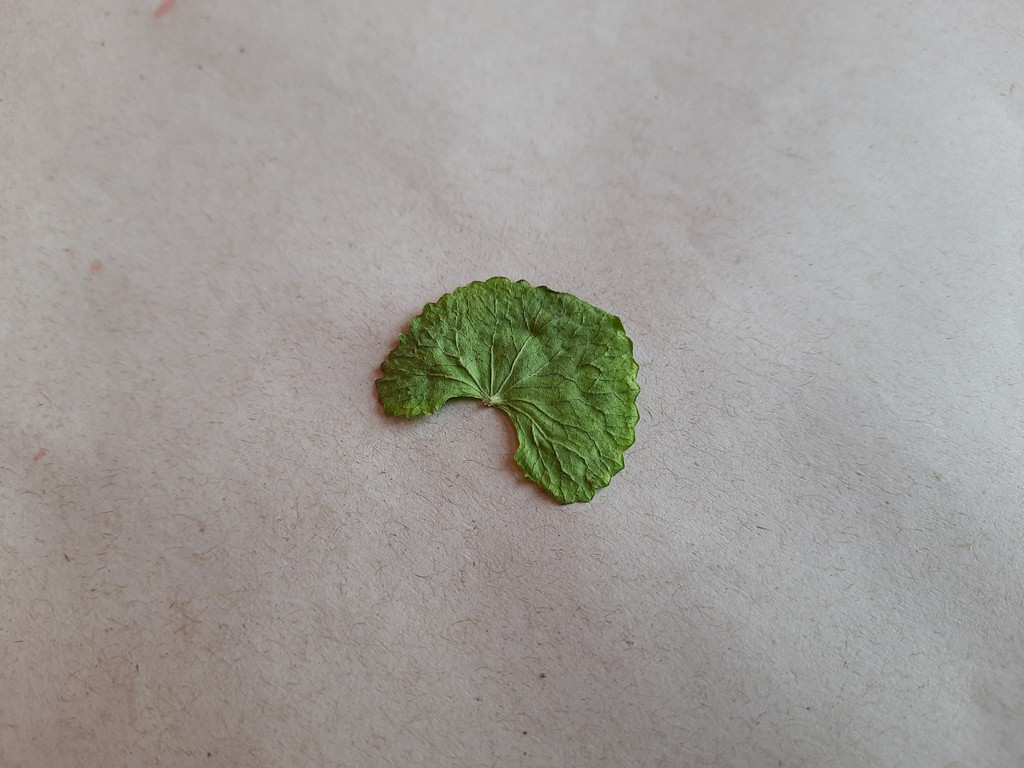
Label: Dried